20th Brigade (Australia)

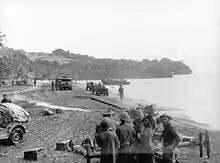
Australian soldiers and U.S. Army landing craft at Scarlet Beach on 22 September 1943.

The 9th Division was subsequently moved back to Palestine in November, occupying Julis camp as preparations were made for the division to return to Australia to join the fighting in the Pacific. This move began in January 1943. A period of leave followed, after which the 20th Brigade was reconstituted at Kairi, Queensland, where training was undertaken to prepare for deployment to New Guinea. Amphibious warfare training was undertaken during this time, as the division was assigned to an operation to capture Lae, which commenced in early September 1943. A preliminary move was made from Cairns to Milne Bay, after which the 20th Brigade landed on the coast east of Lae. Tasked with securing the beachhead and mounting patrols, the brigade played a limited role in the advance on the town, although the 2/17th Battalion was detached to the 26th Brigade during this stage of the operation. Just before the town was secured, the 4th Brigade arrived to relieve the 20th, which began moving east as the 9th Division's reserve element.